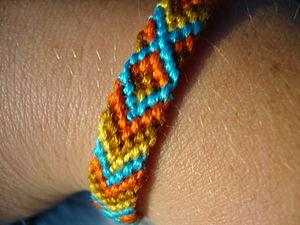
Bracelet brésilien.
Un bracelet brésilien est un bracelet de fils de coton colorés et tressés.